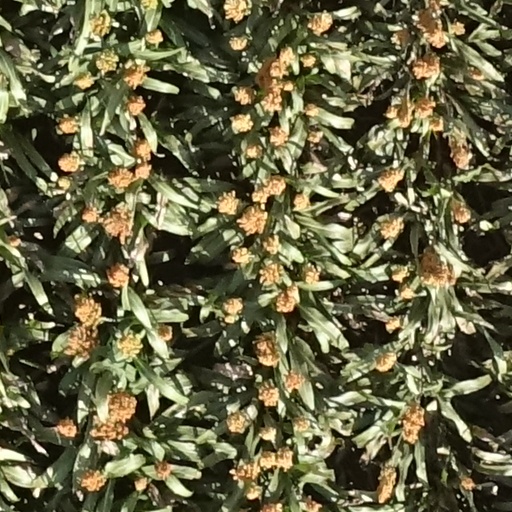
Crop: sorghum